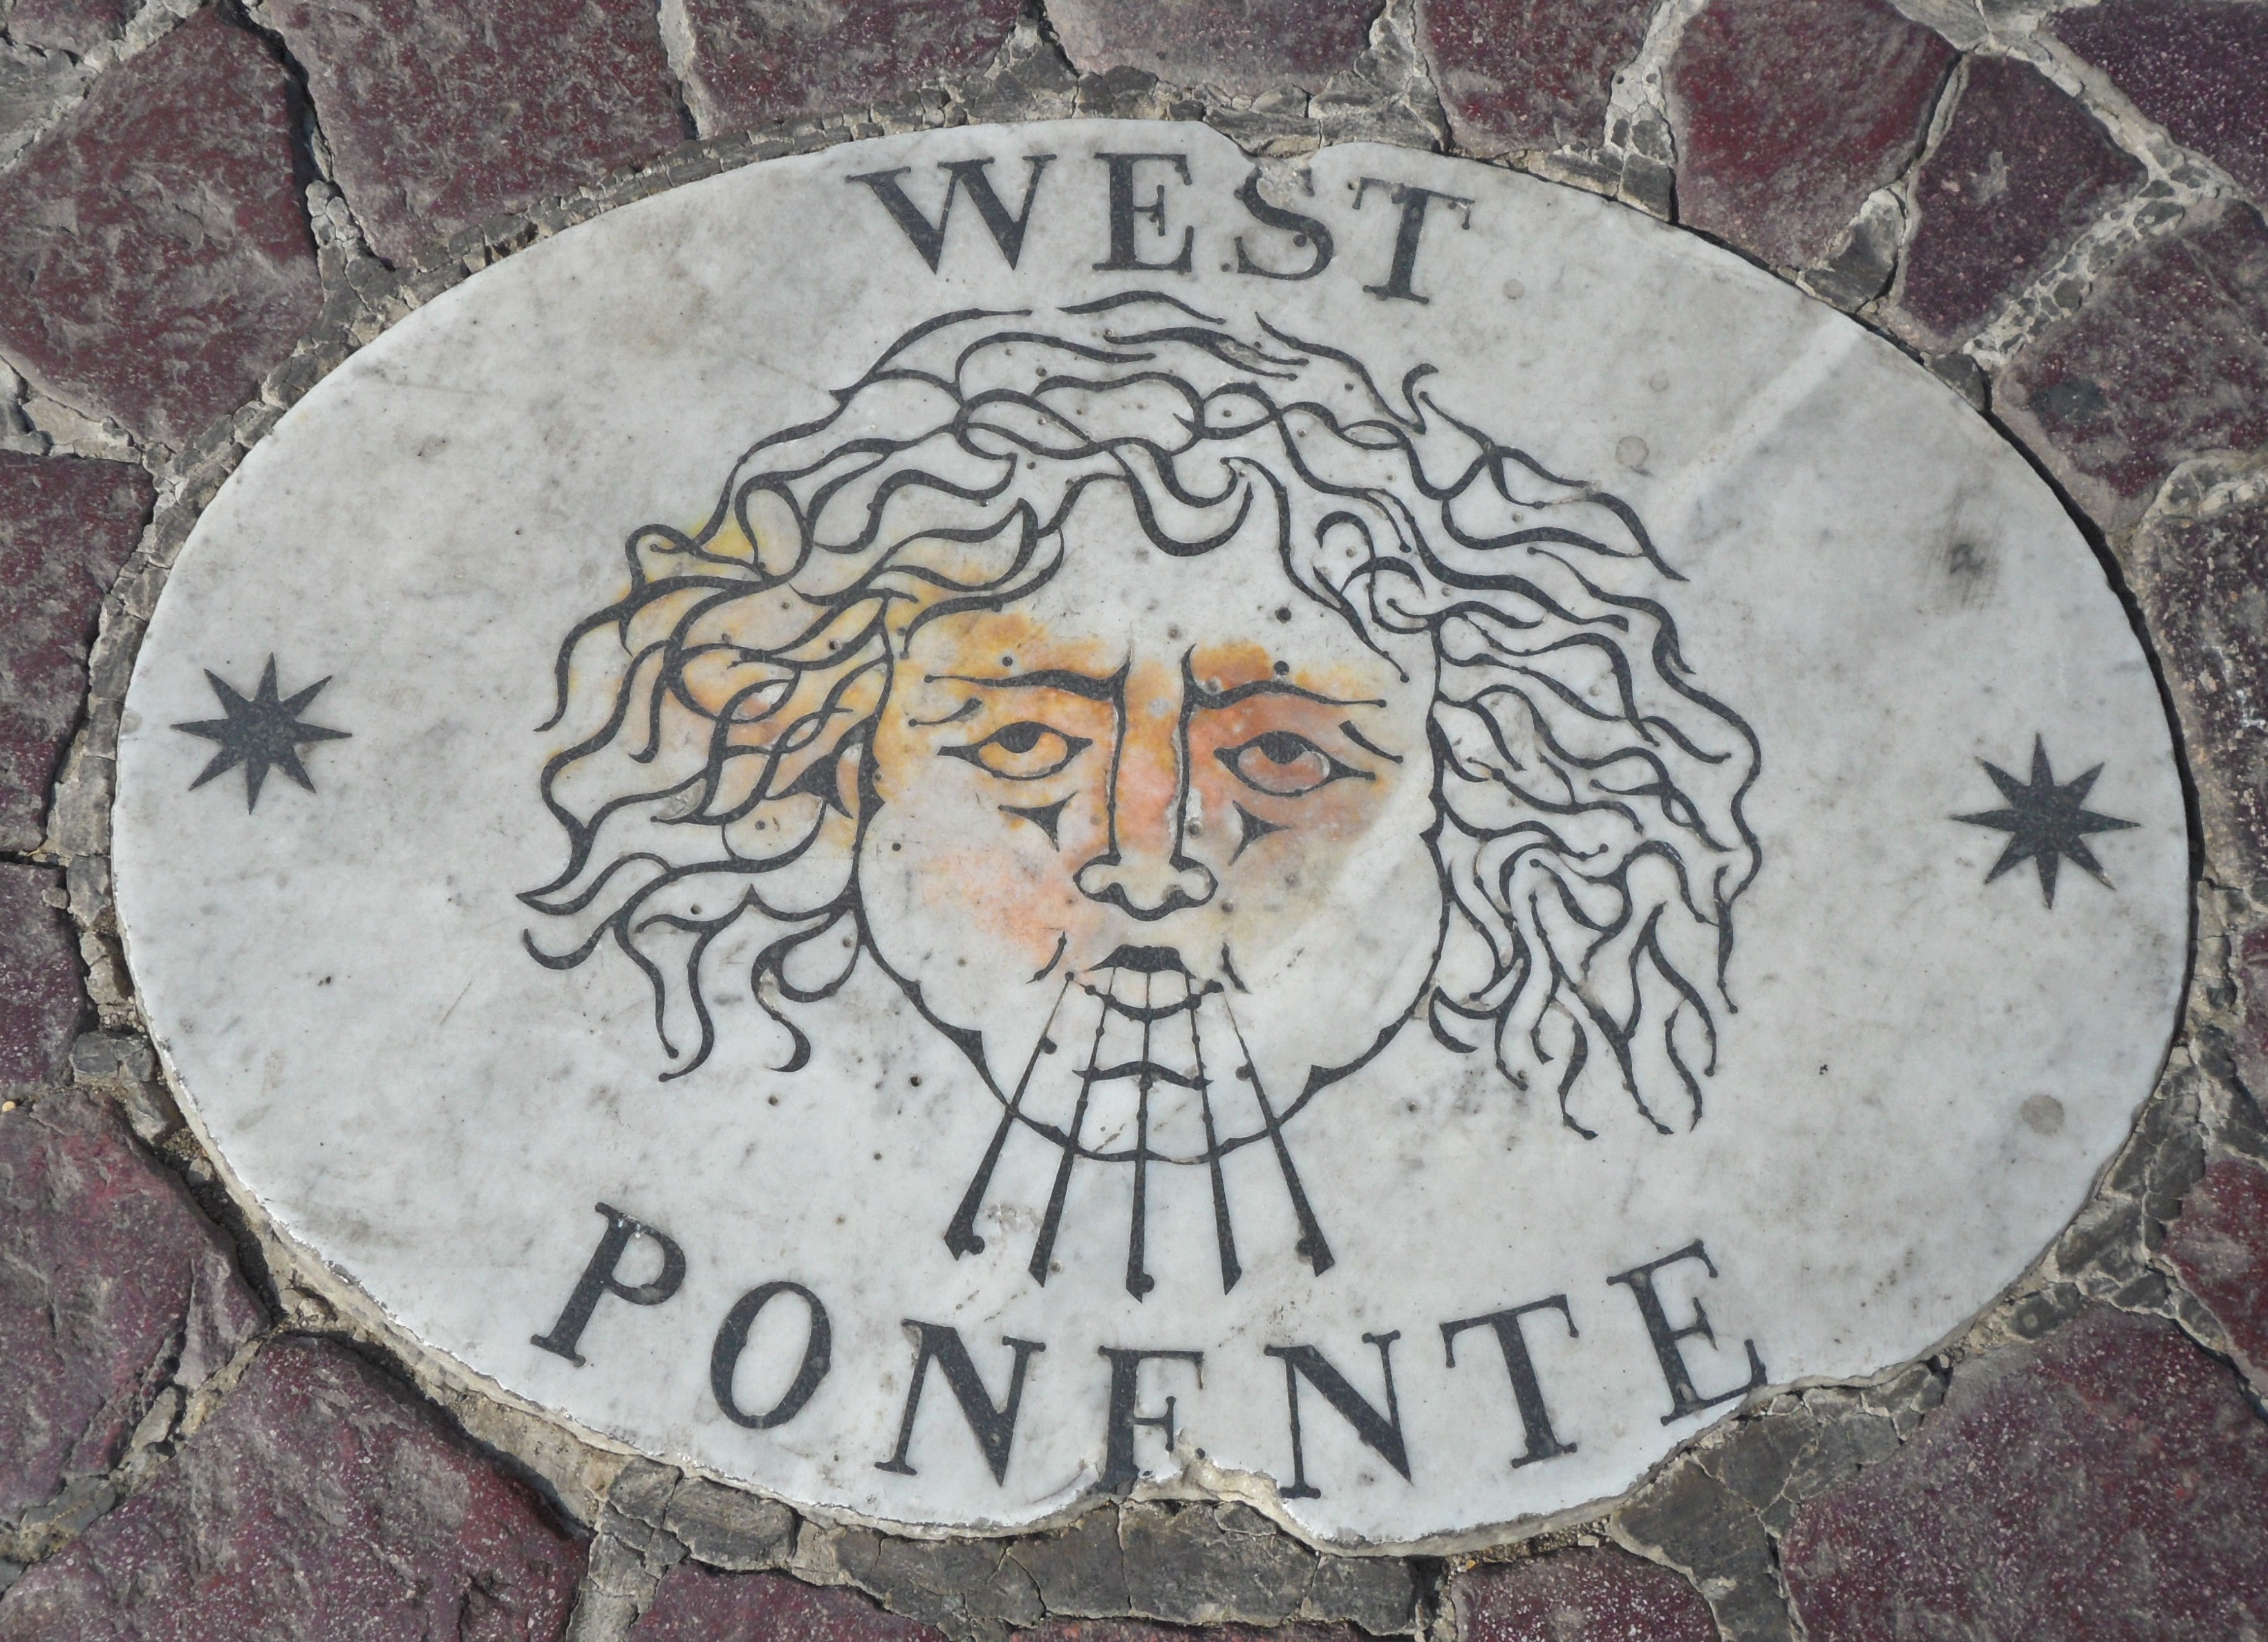
navigate, west, art, manhole, directory, orient, manhole cover, compass point, ancient history